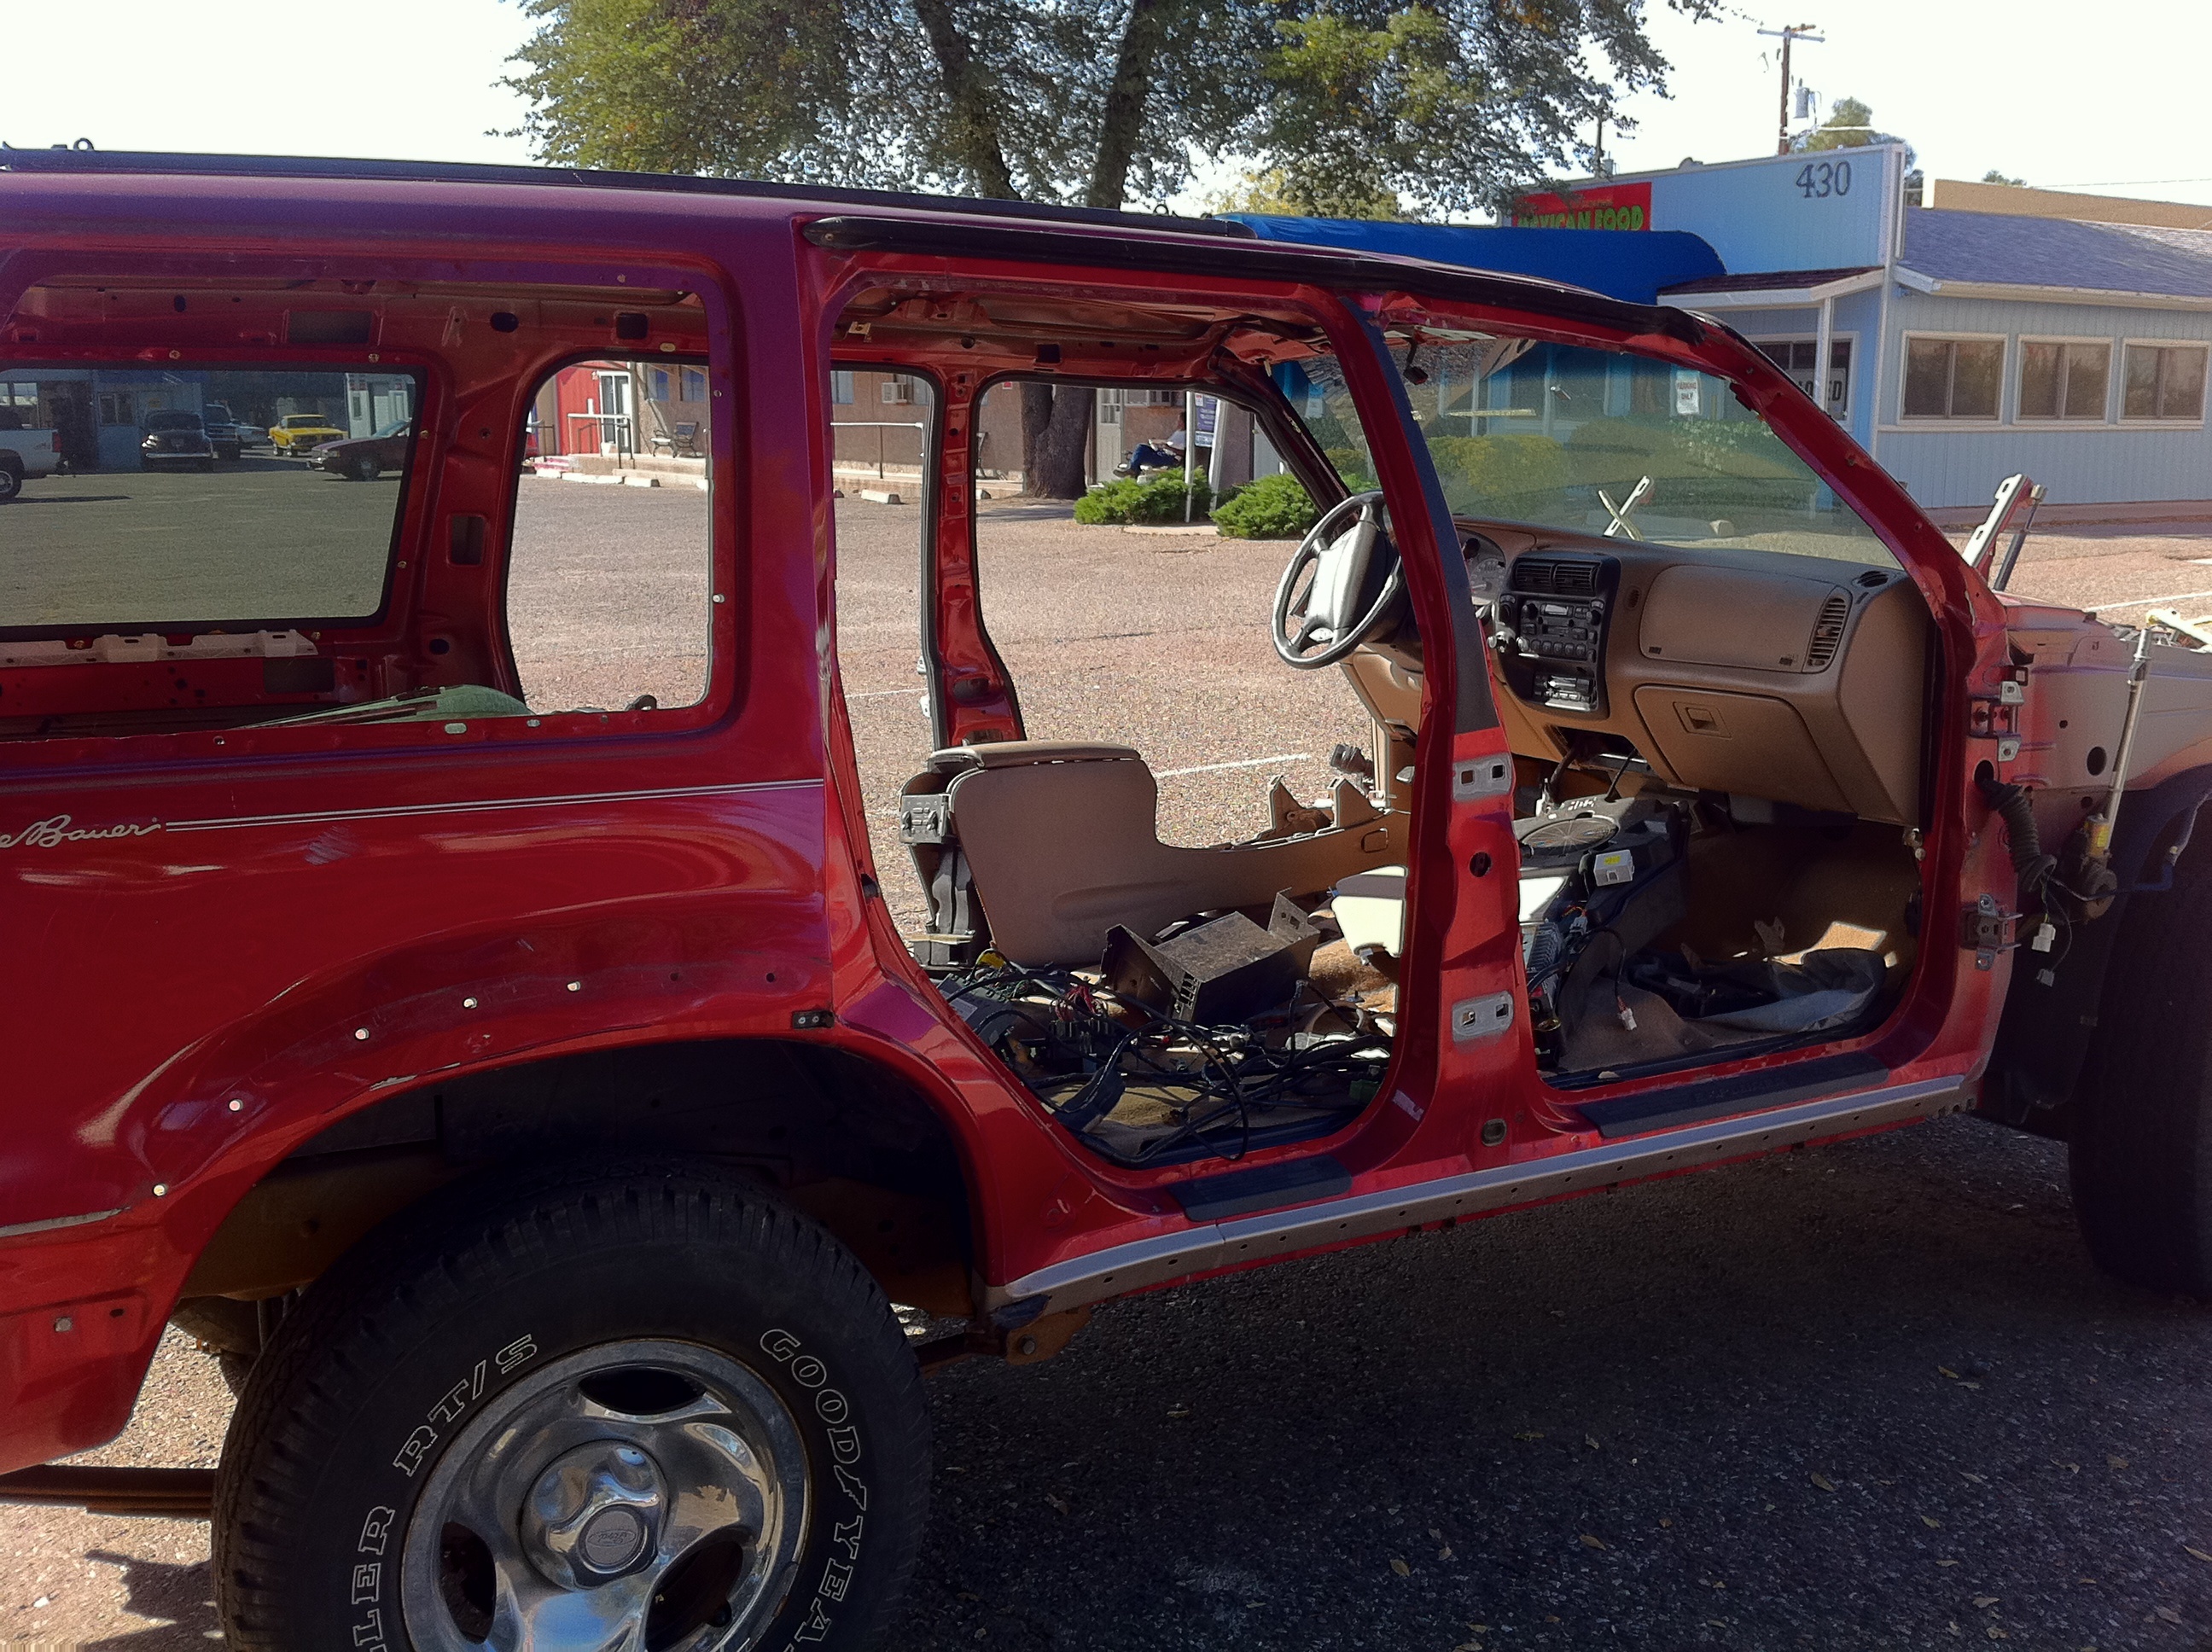
car, jeep, vehicle, bumper, off road vehicle, sport utility vehicle, land vehicle, automobile make, automotive exterior, luxury vehicle, off roading, compact sport utility vehicle, hummer h2